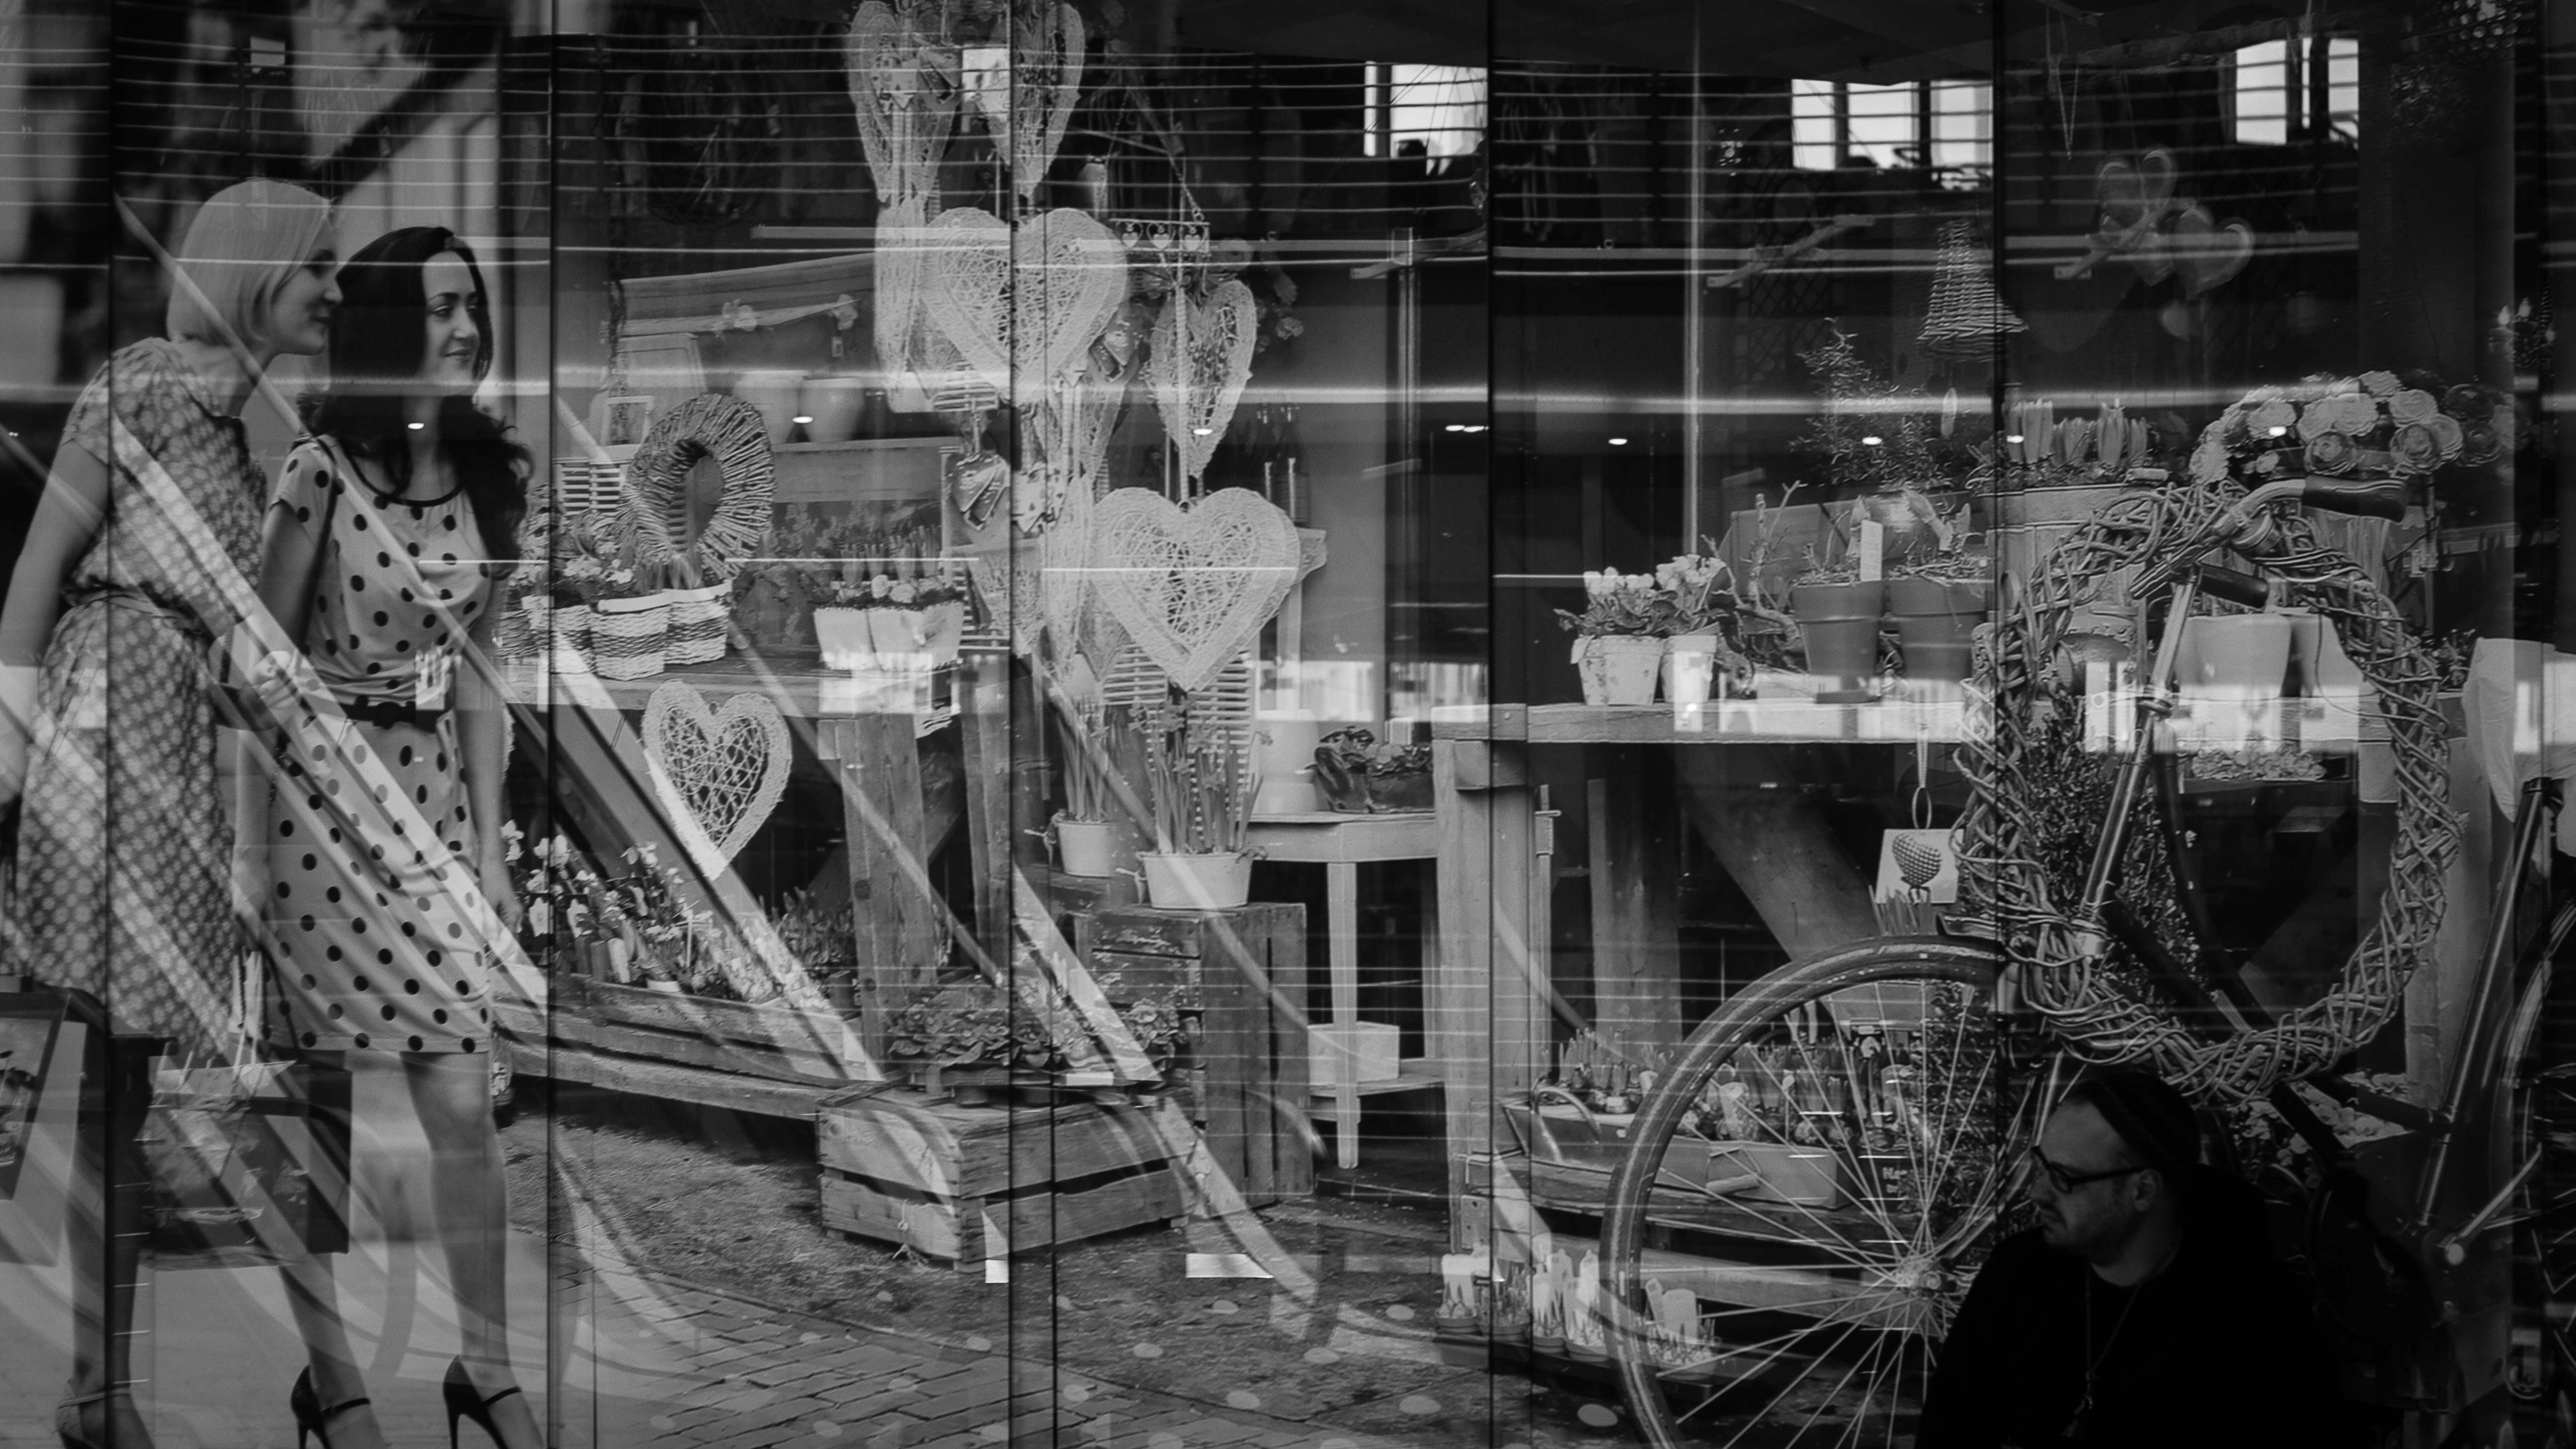
black and white, people, street, photography, canon, black, monochrome, blackandwhite, art, photograph, history, faces, monochrome photography, ancient history